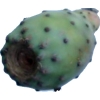
Label: cactus_fruit_green